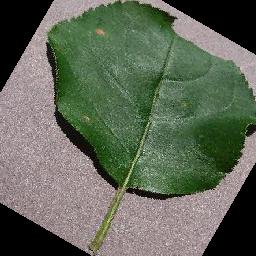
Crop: apple
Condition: black_rot